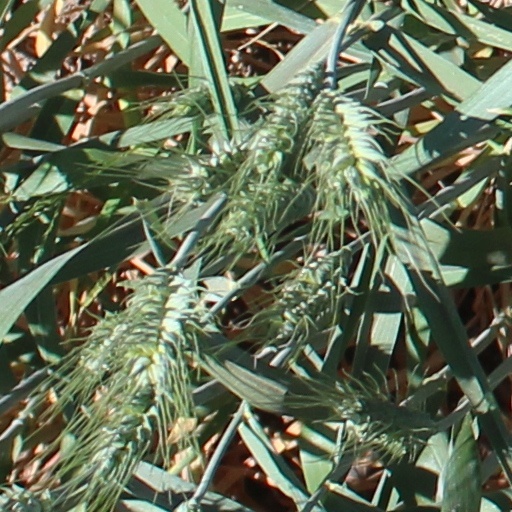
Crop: wheat